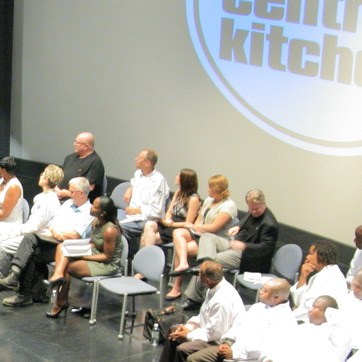
Material: hair